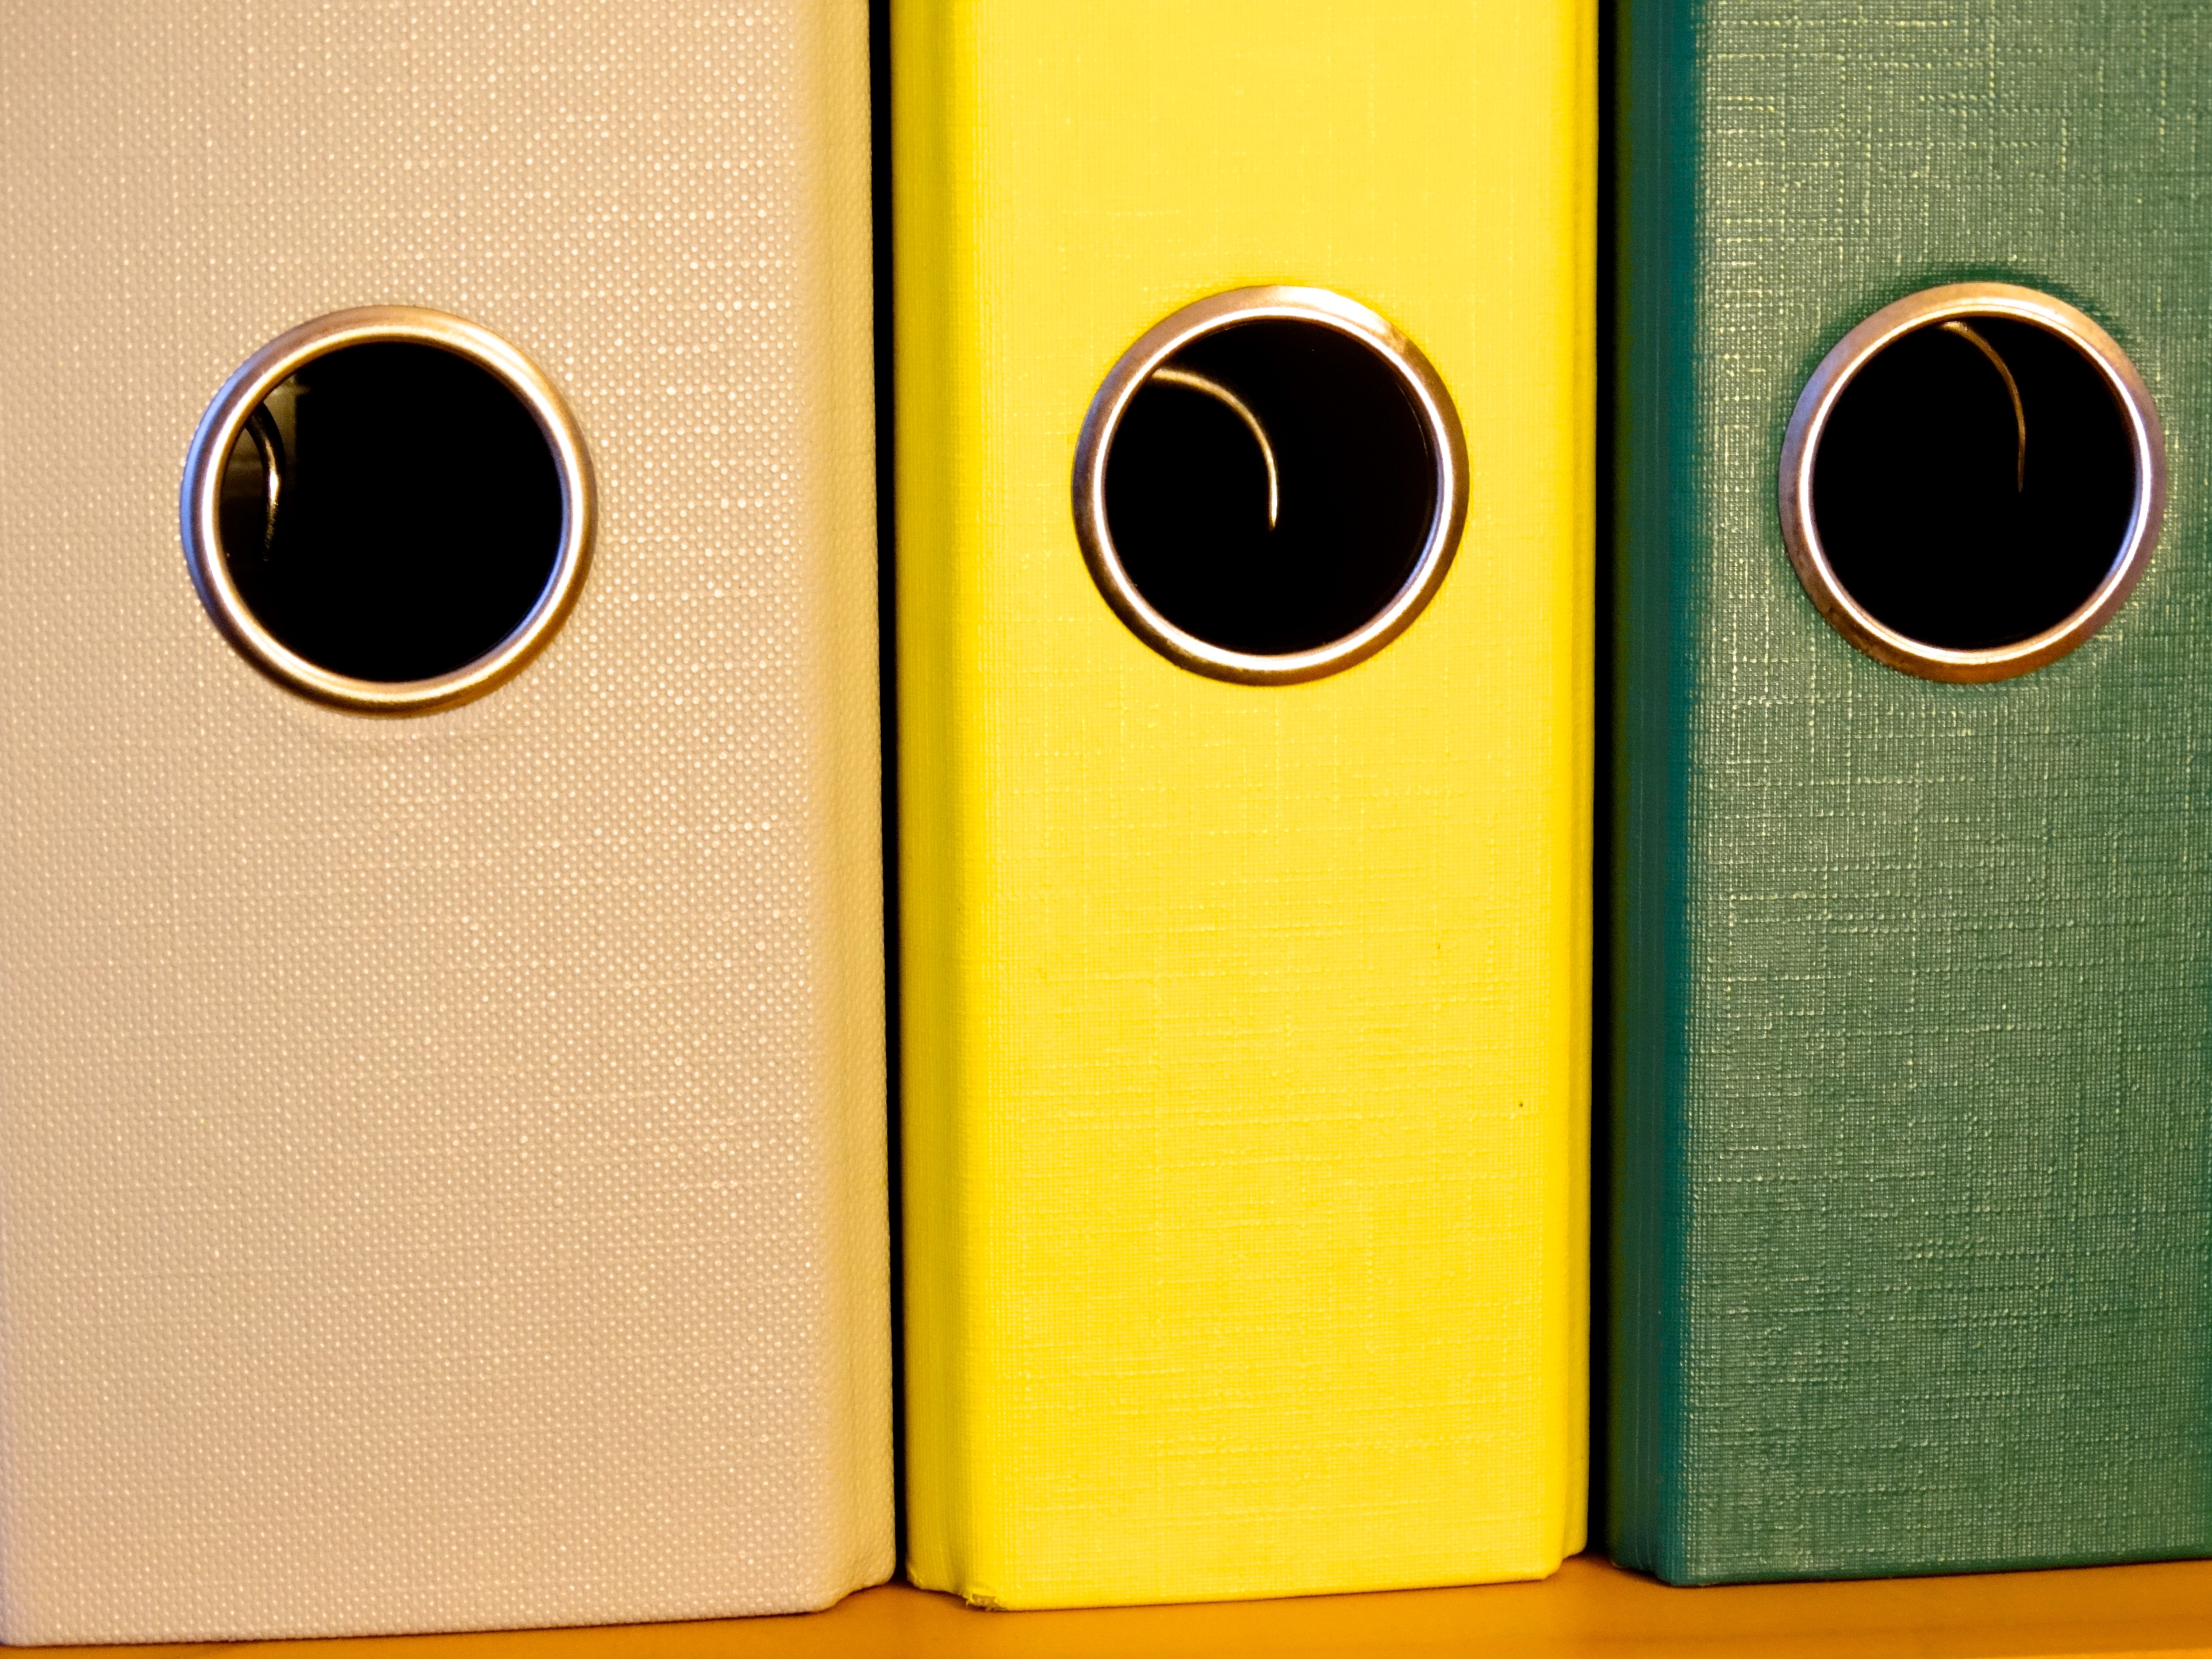
drop, number, pattern, office, yellow, folder, file, material, circle, brand, font, design, archive, shape, files, classify, federal folder